Gulyabani

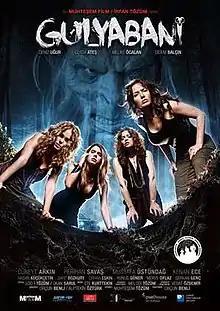

Gulyabani is a 2014 Turkish horror-comedy film directed by Orçun Benli. According to Turkish myth, Gulyabani is a humongous ghoul with a long beard who wanders at night and scares people.